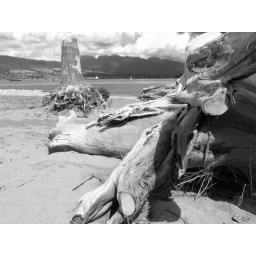
Vancouver, British Columbia, Canada. Large bits of tree washed up on the beach in Vancouver.